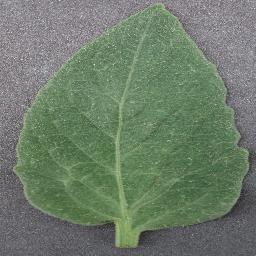
Label: Tomato___healthy